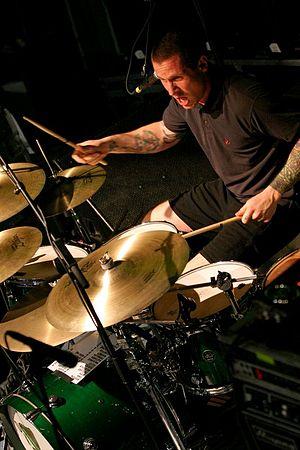
Dropkick Murphys est un groupe de punk celtique américain, originaire de Quincy, à côté de South Boston, dans le Massachusetts. Formé en 1996, le groupe mêle des influences de musique irlandaise traditionnelle, punk hardcore, oi! et folk rock.